Pope Adrian VI

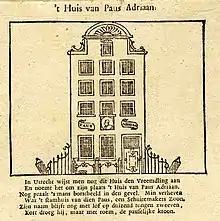
The birth house of Pope Adrian and accompanying poem. Detail of an engraving of 'Famous Dutch Men and Women'.

The first series of engravings used to educate Dutch school children at the turn of the 18th century includes Adrian VI in its woodcut on 'Famous Dutch Men and Women' with the following poem: